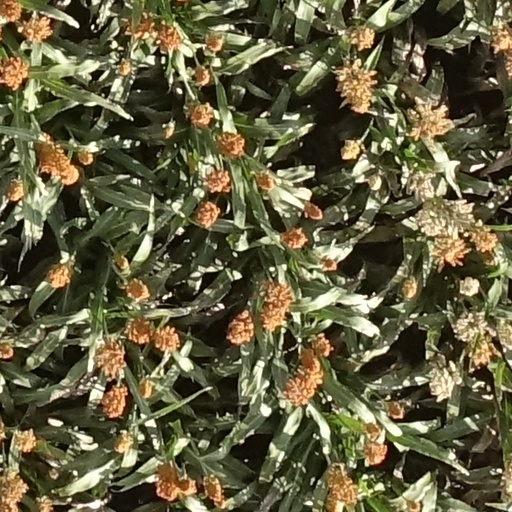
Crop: sorghum